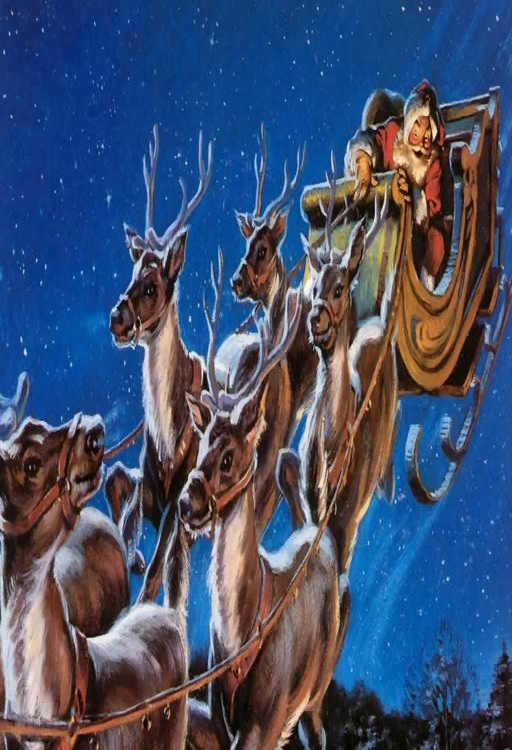
energy is required for all activities .